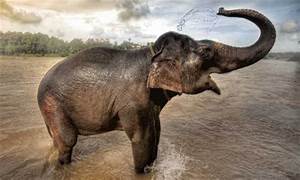
Label: elefante